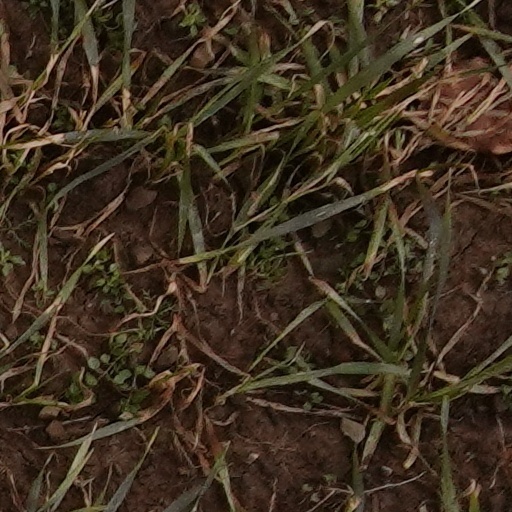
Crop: wheat